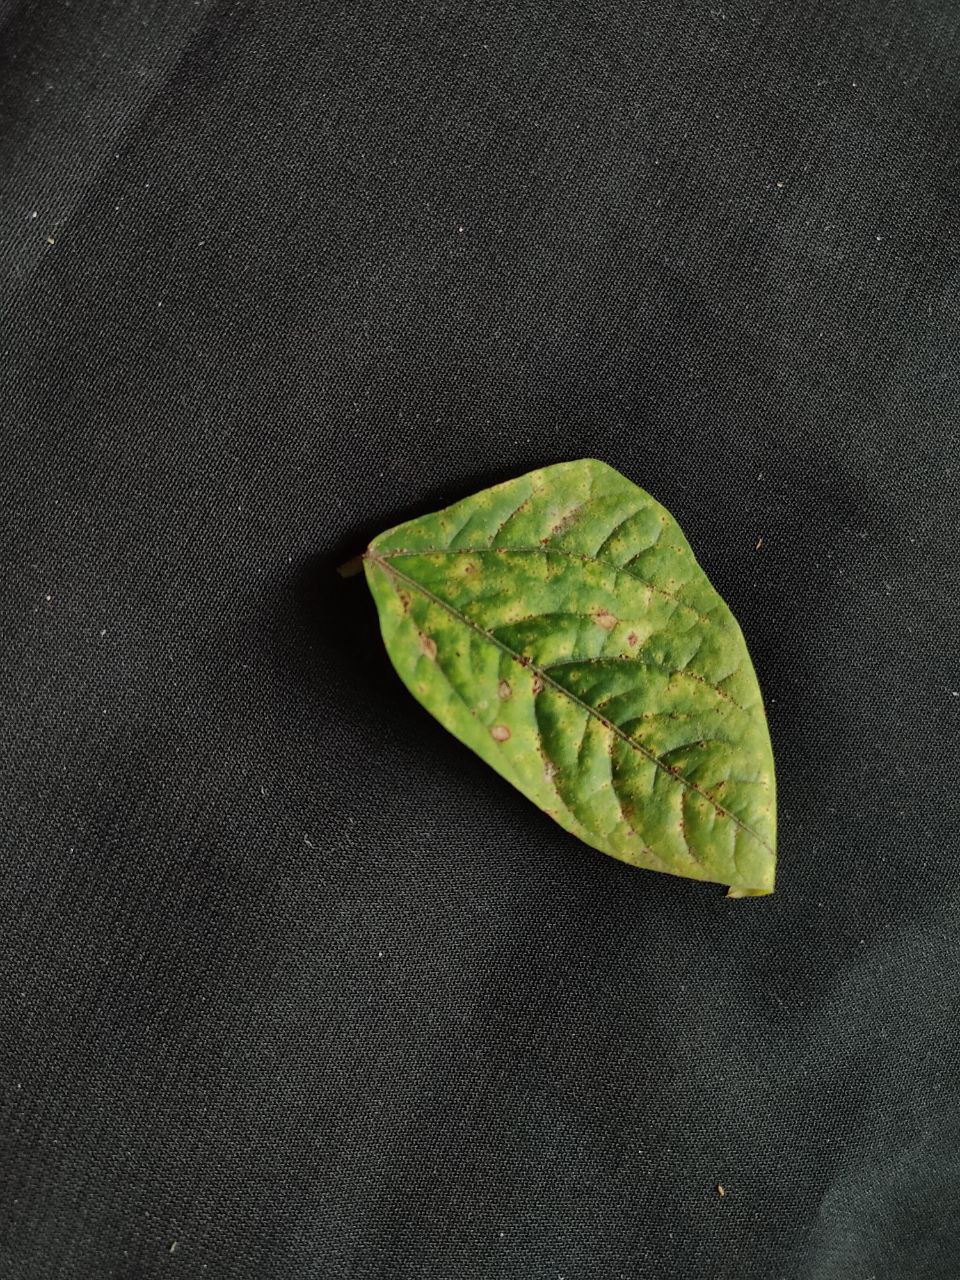
Crop: cowpea
Leaf condition: Septoria leaf spot